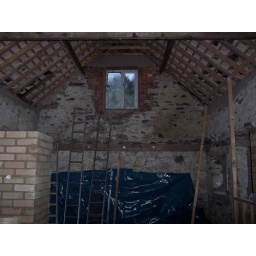
Piers and wall plate in